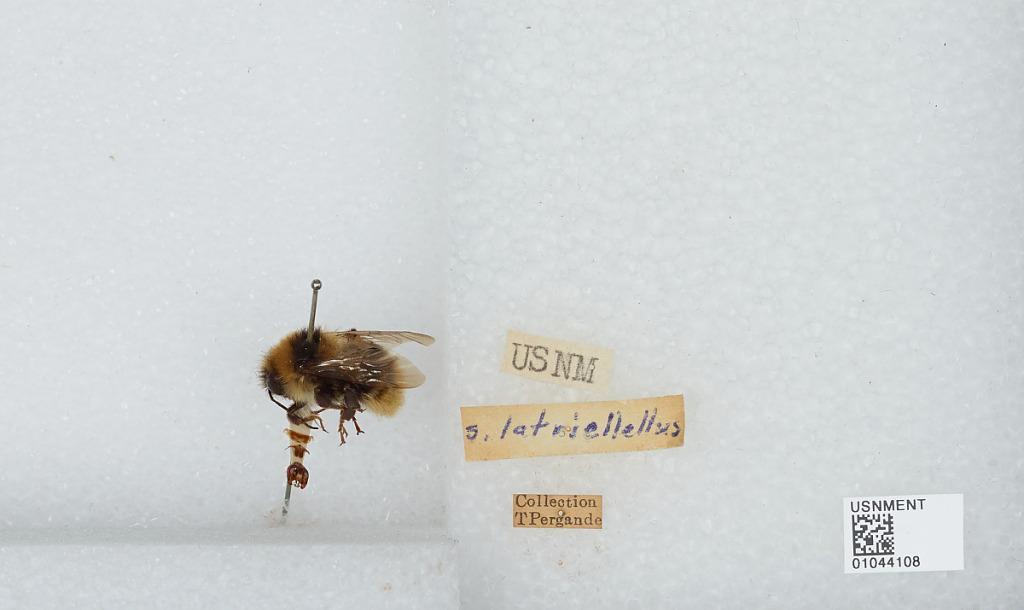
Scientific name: Bombus sp.